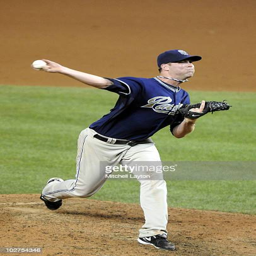
baseball player pitches during a baseball game against sports team